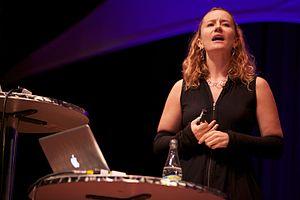
Danah Boyd, nom stylisé en danah boyd, née sous le nom de Danah Michele Mattas le 24 novembre 1977 à Altoona, est une chercheuse américaine en sciences humaines et sociales spécialisée dans l'étude des médias sociaux et leurs utilisations par la jeunesse.